Military Band Service (Kazakhstan)

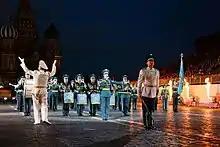
The Band of the Republican Guard performing in Moscow.

The Presidential Band is a ceremonial unit that operates under the auspices of the State Security Service of Kazakhstan. It performs for all state functions, especially those concerning the President of Kazakhstan. From 1992 to 2014, it was known as the Band of the Republican Guard. It is known in part due to its turquoise and white full dress uniforms.